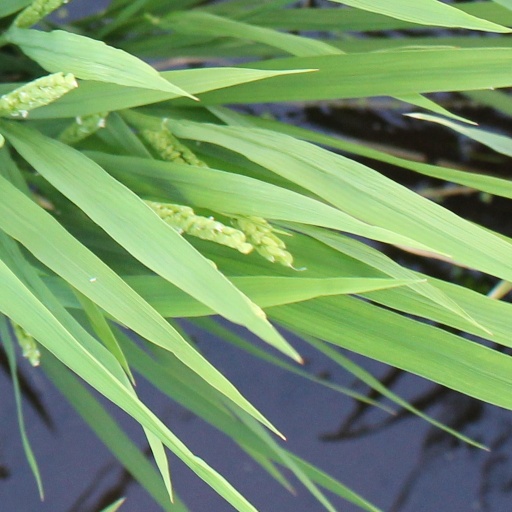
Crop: rice